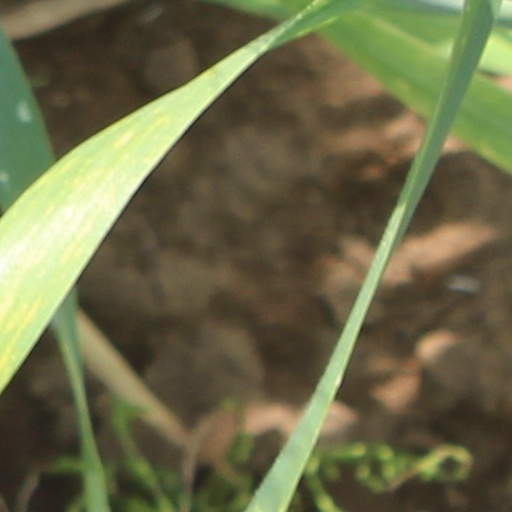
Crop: wheat